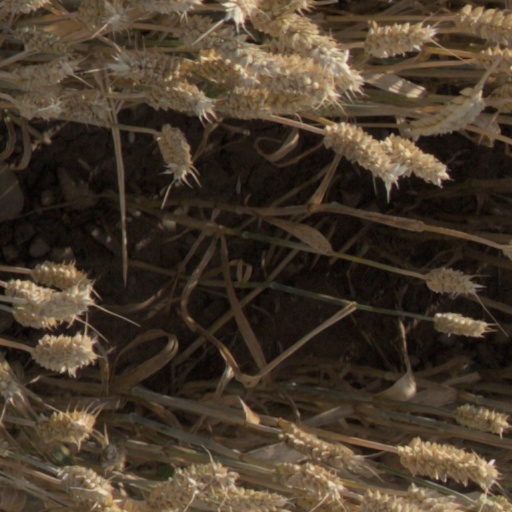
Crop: wheat